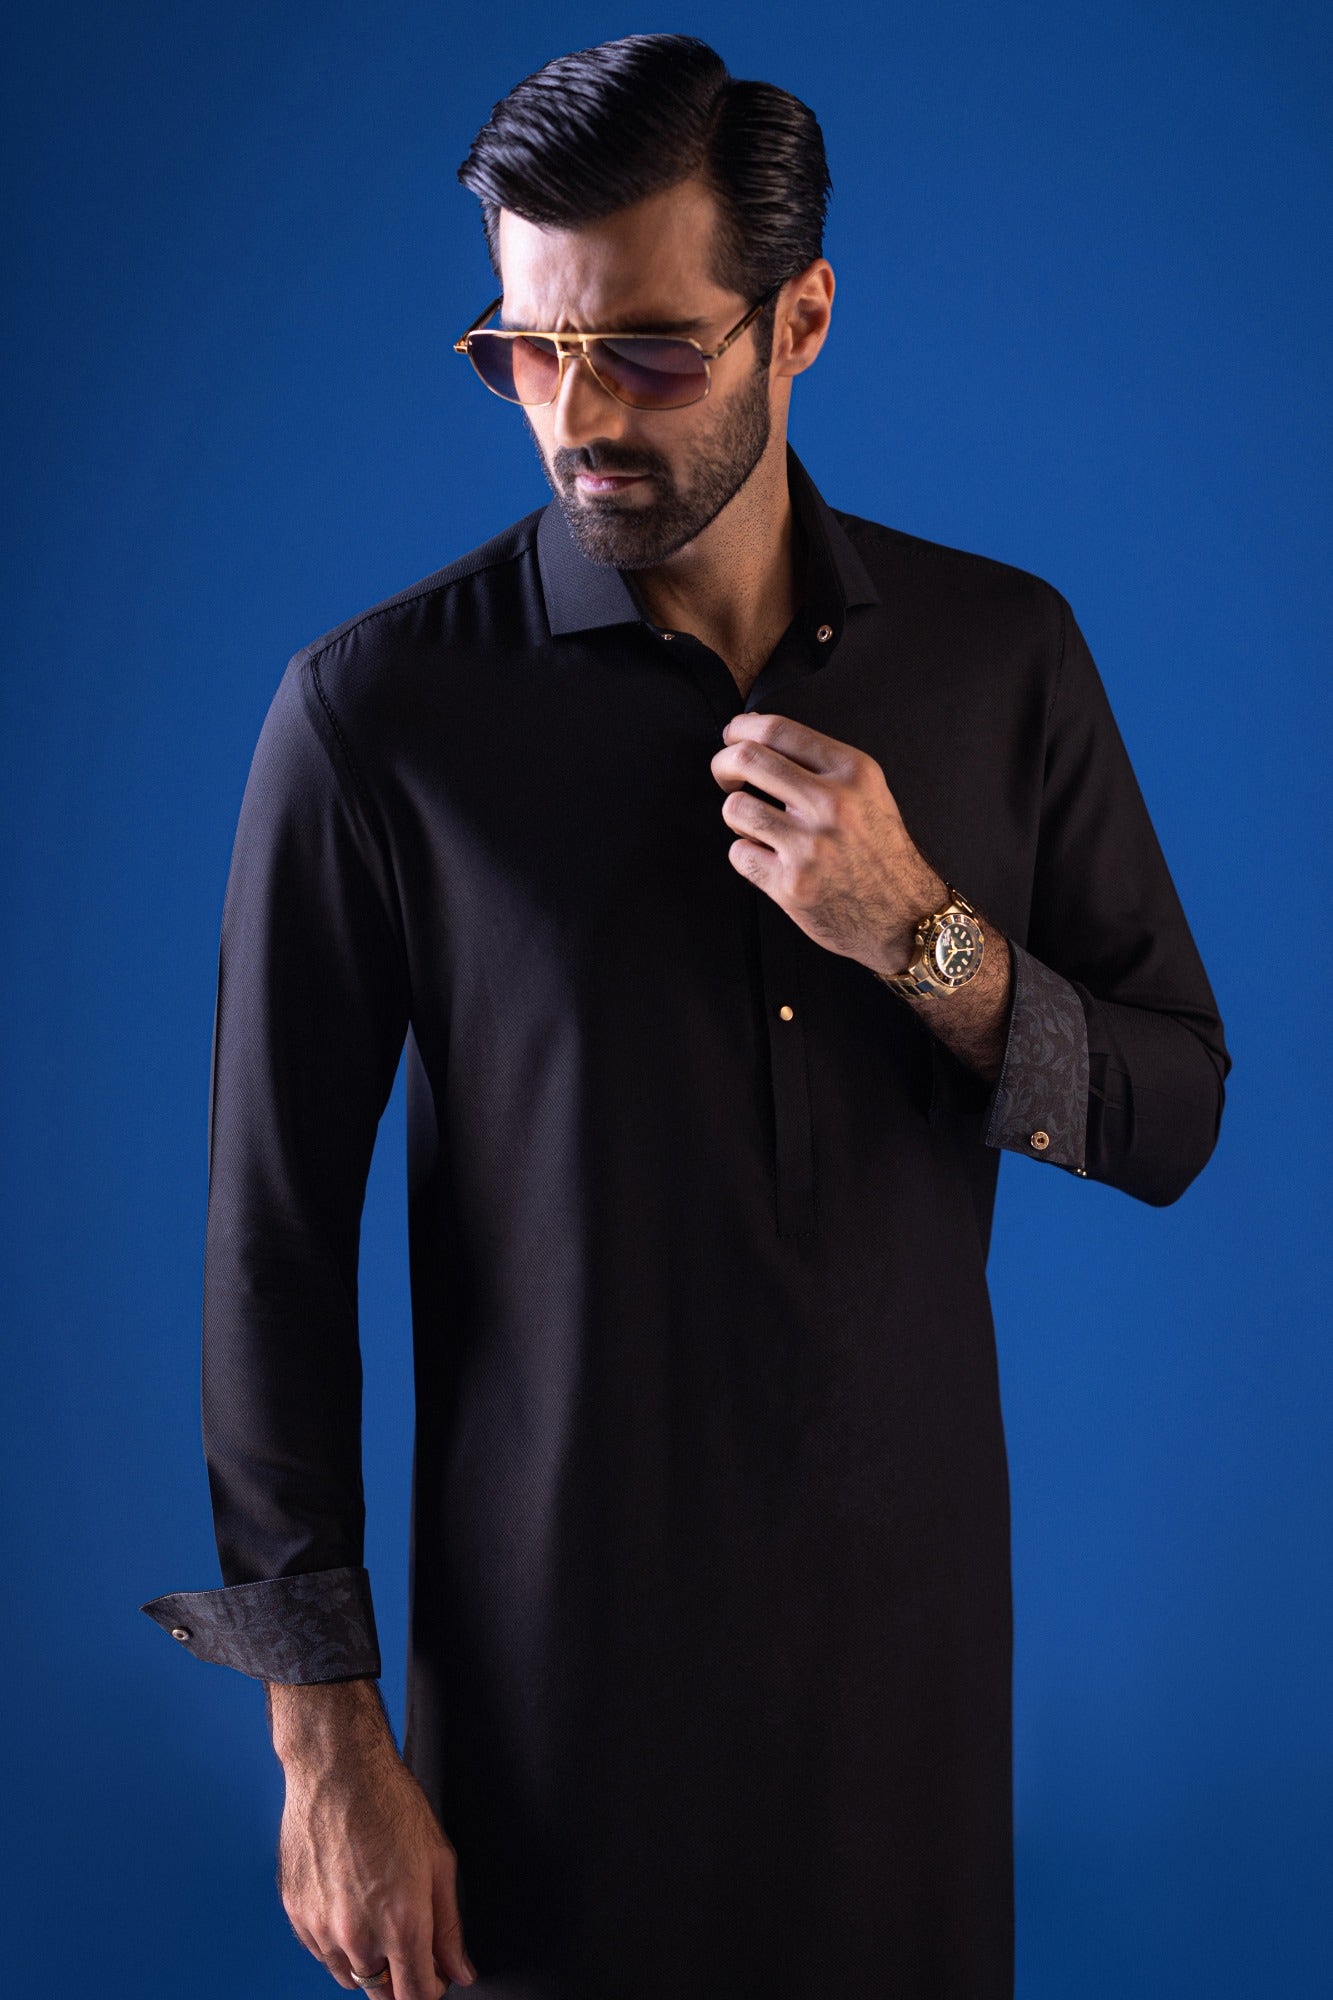
black kurta pajamas